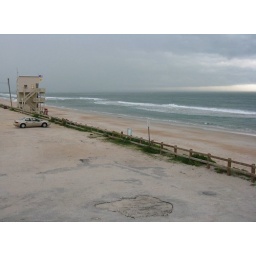
One lone car left in the parking lot of the lifeguard station as a storm rolls in and the beach clears out.